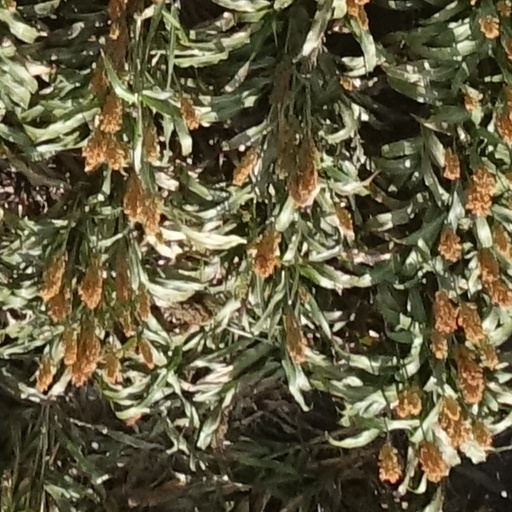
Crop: sorghum